Lotus F1

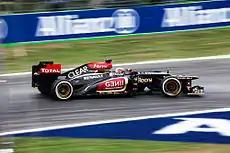
Kimi Räikkönen racing during the 2013 Italian Grand Prix.

In the 2013 Australian Grand Prix, Lotus achieved a first-place finish for Räikkönen despite qualifying in 7th place, thus giving Lotus F1 the leading driver in the Drivers' Championship and second place in the Constructors' Championship. Romain Grosjean, who started the race in 8th place, finished the race in 10th and took one point despite having problems with his car.